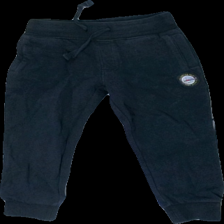
View: front
Type: Trousers
Category: Children
Brand: Not in the list
Brand text on label: lupilu
Colors: Blue, Yellow
Material: 84% cotton, 16% polyester
Pattern: Embroidered
Cut: Regular
Size: 98
Season: All
Price range: <50
Recommended usage: Reuse
Comment: slightly washed out